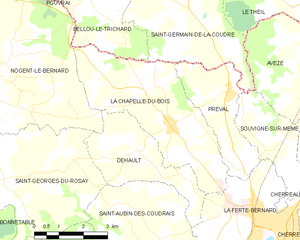
Carte des communes françaises